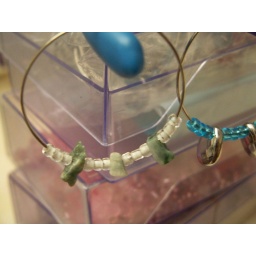
Hoop earrings with green and white gravel beads separated by white-lined seed beads